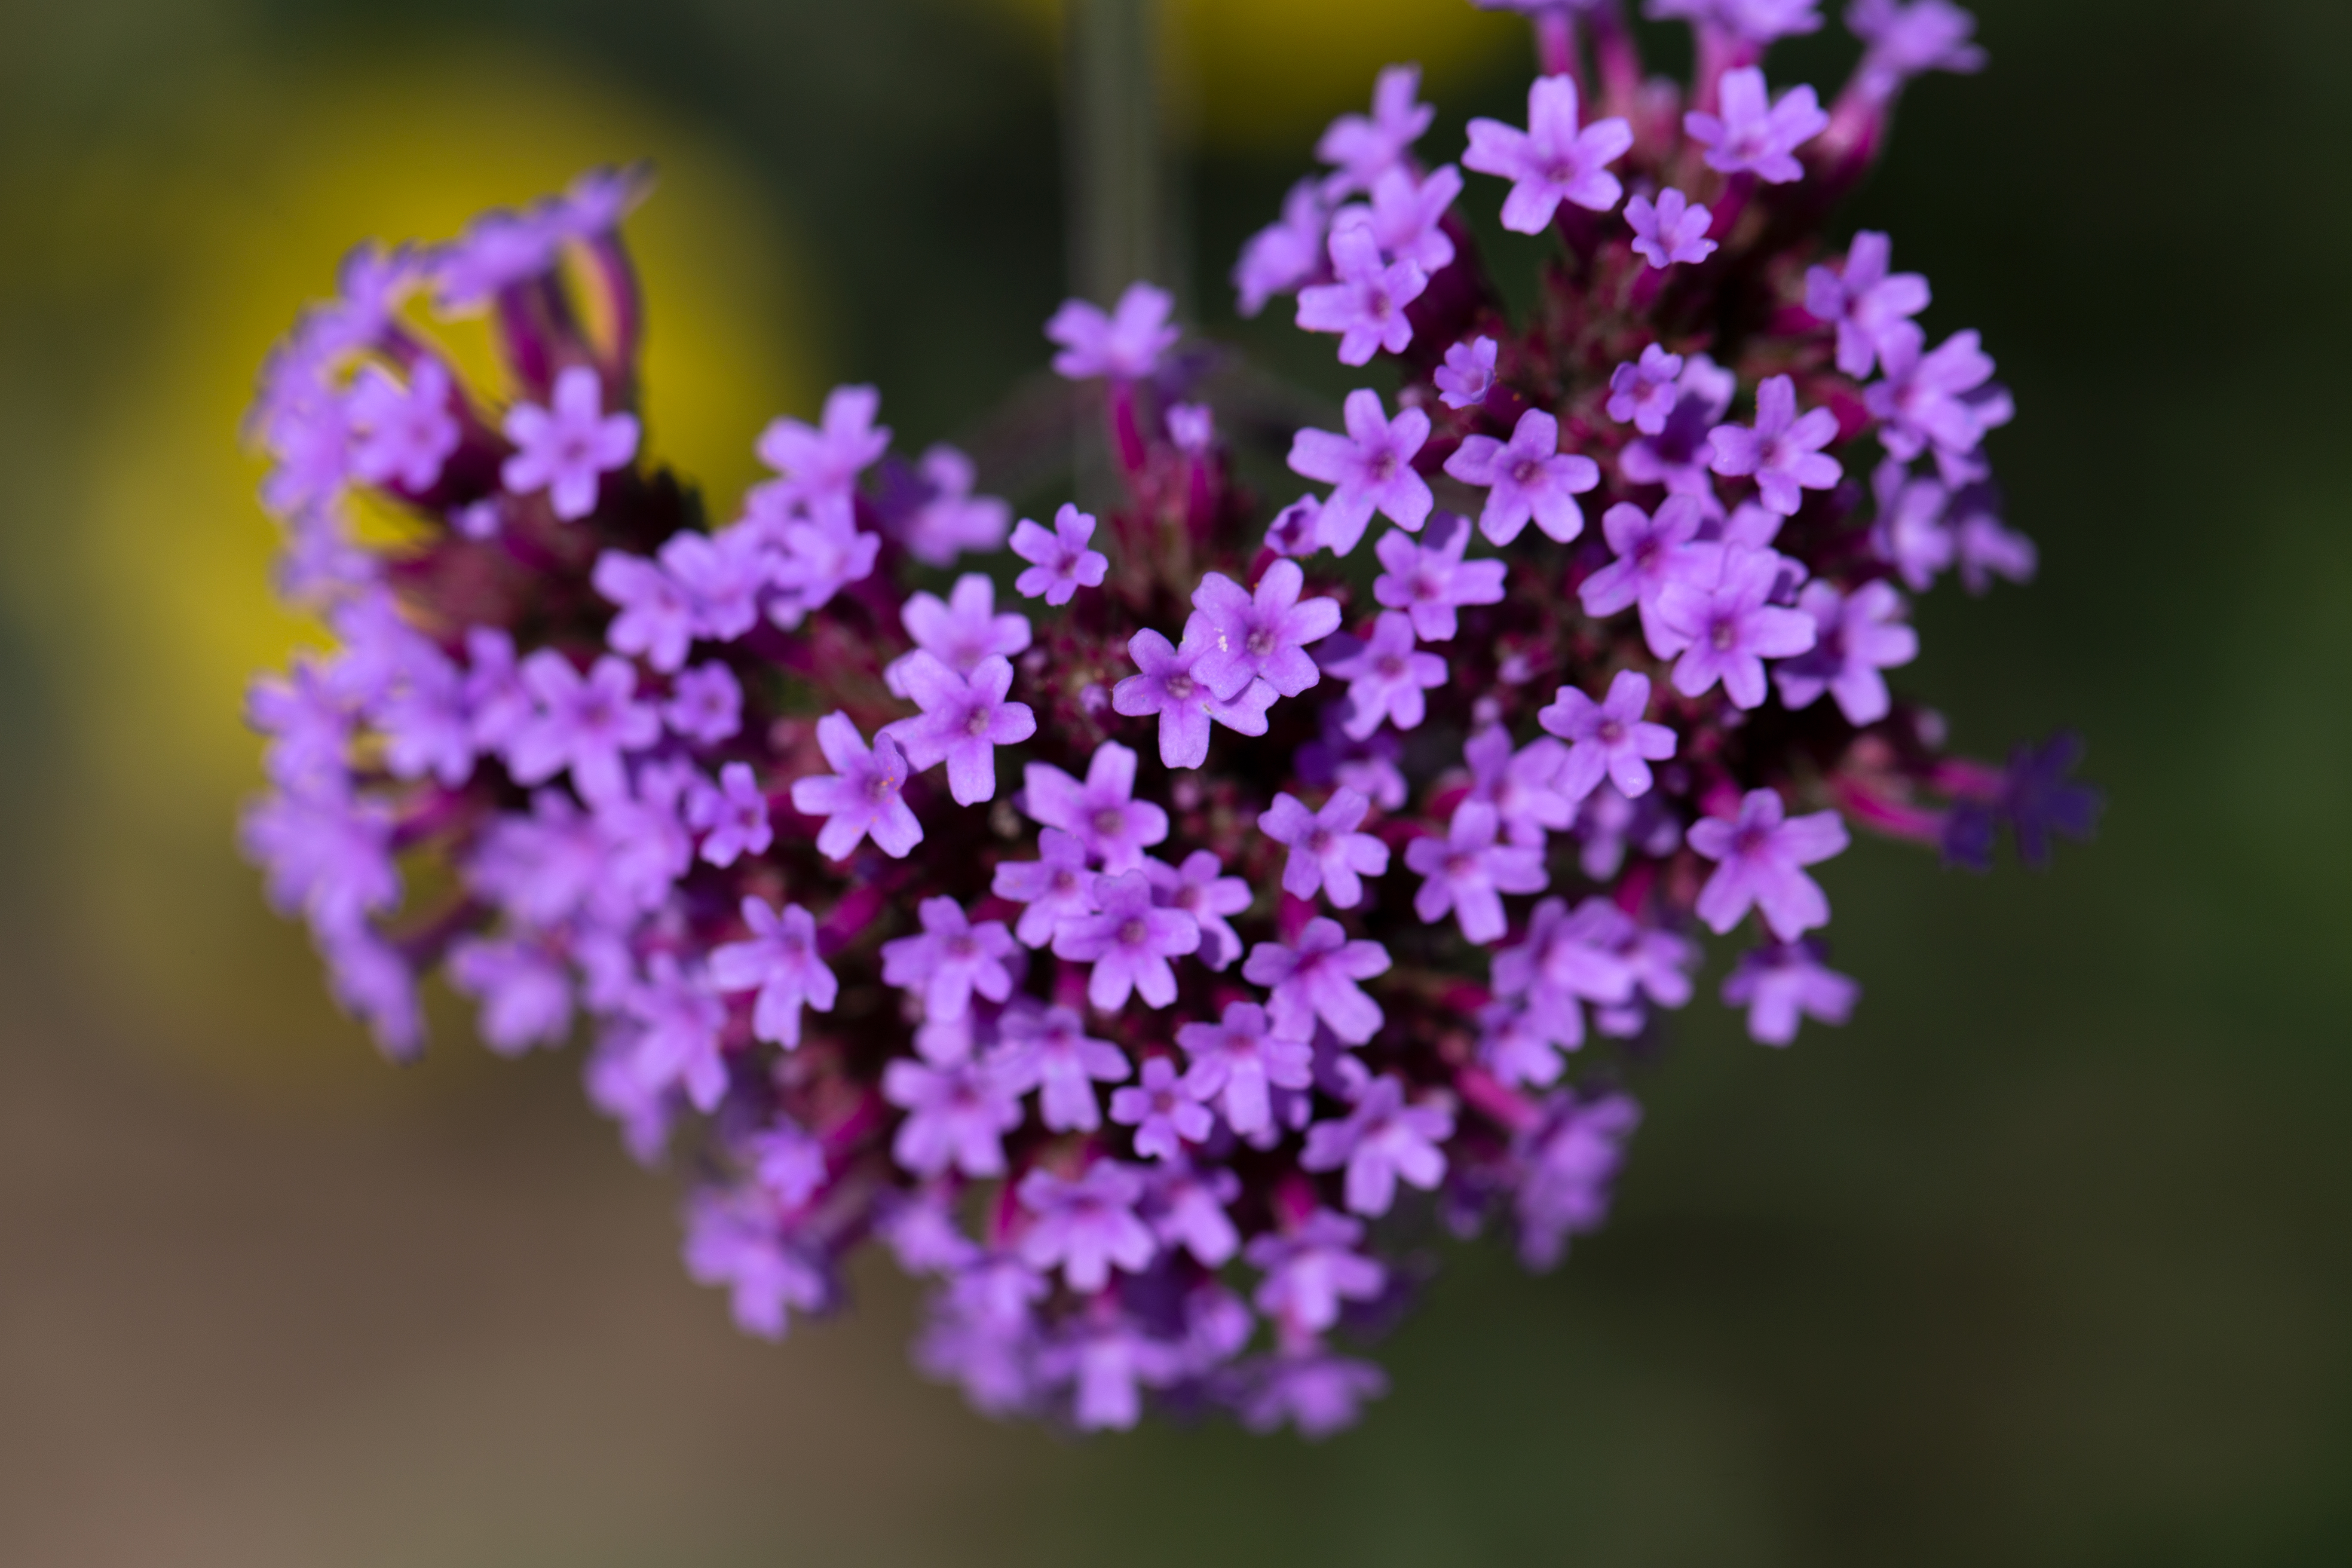
flower, purple, plant, violet, flowering plant, lavender, lilac, pink, botany, spring, breckland thyme, buddleia, petal, wildflower, verbena family, annual plant, verbena, loosestrife and pomegranate family, subshrub, macro photography, violet family, perennial plant